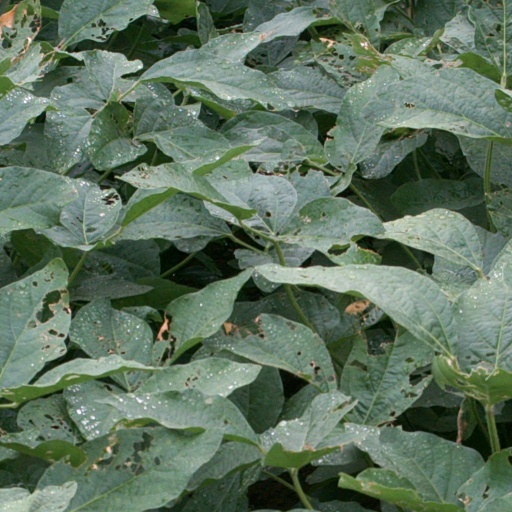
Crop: soybean